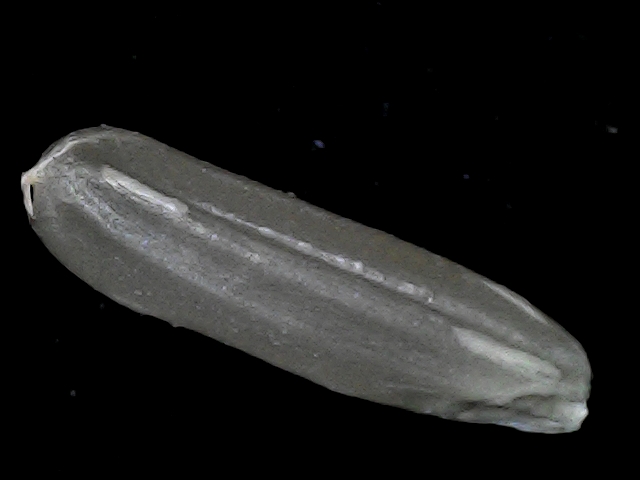
Rice variety: BD70